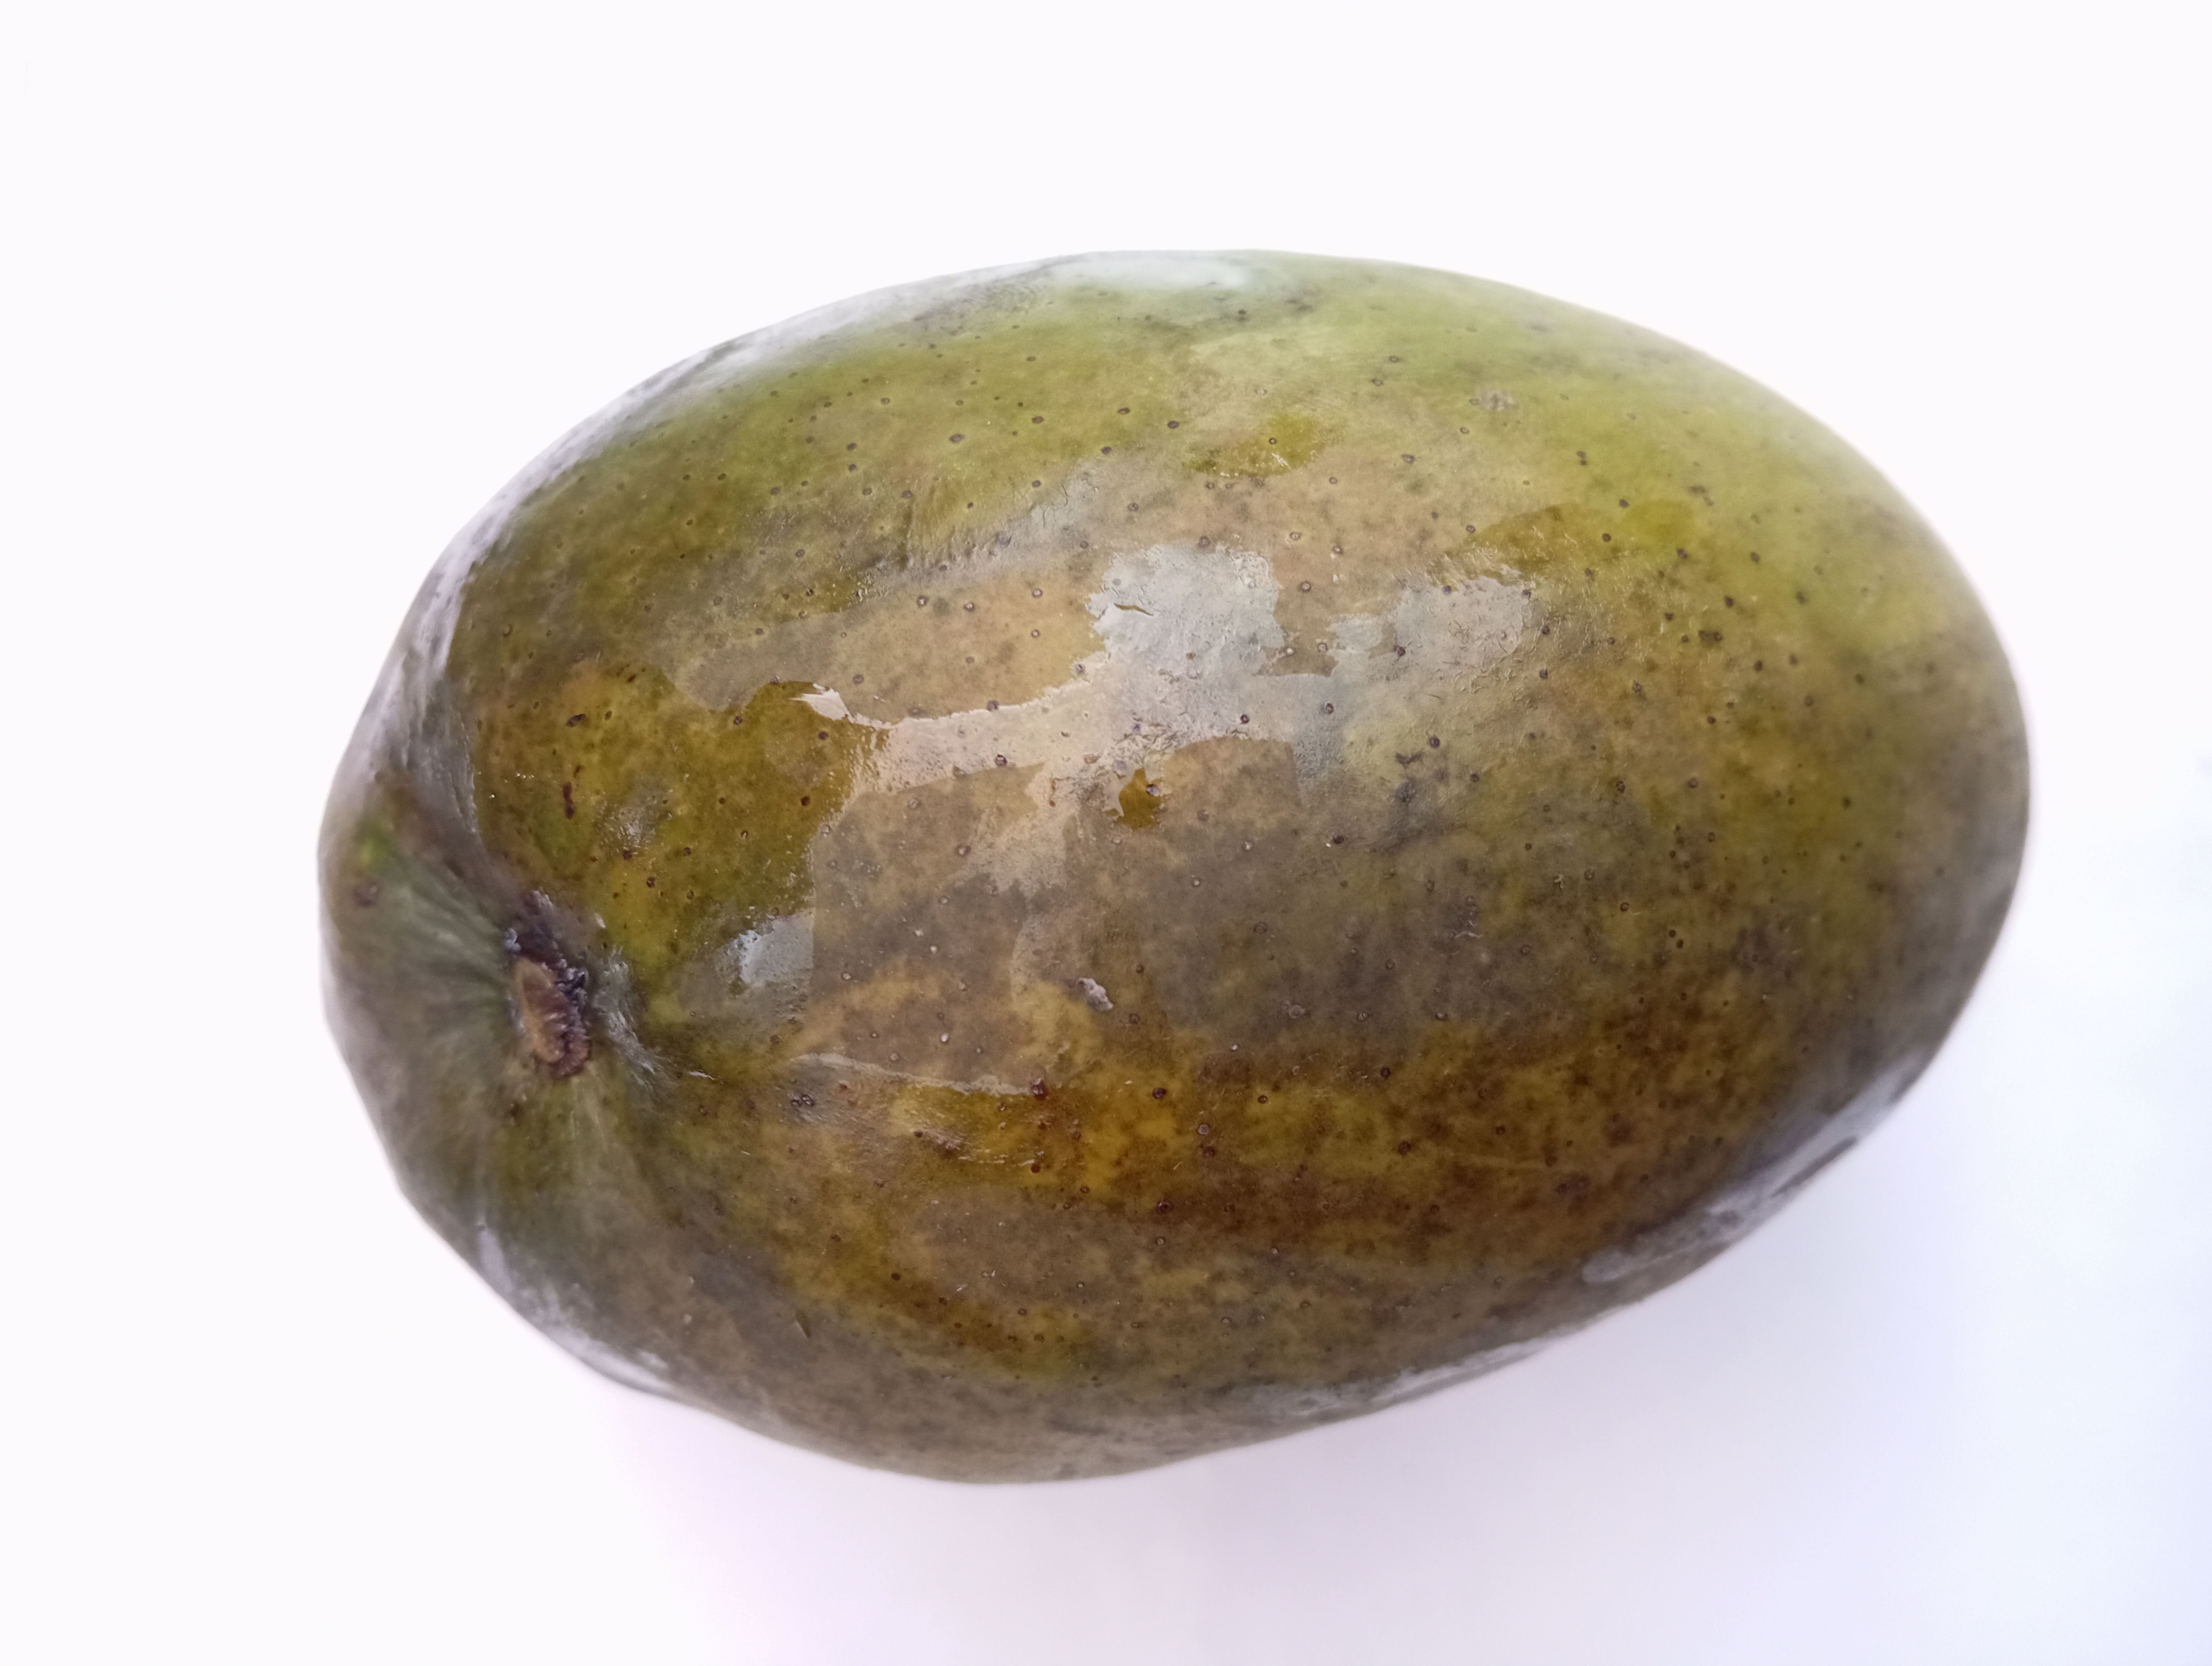
Mango variety: Bari 4